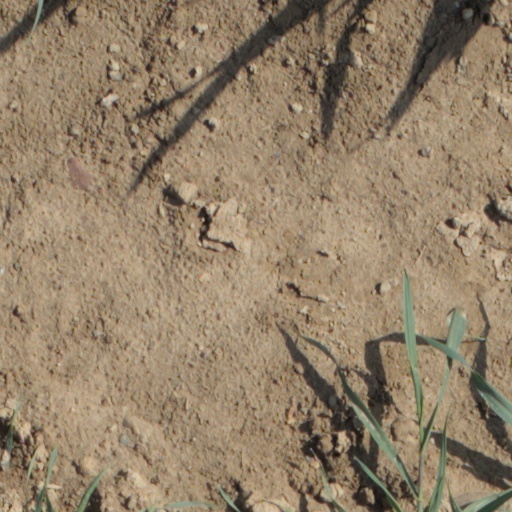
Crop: wheat